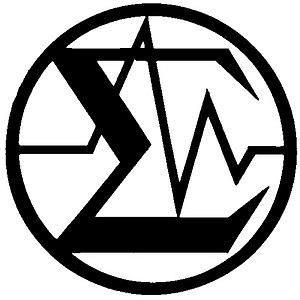
La division sibérienne de l’Académie des sciences de Russie est une division de l'Académie des sciences de Russie. Tout comme l'organisme dont elle dépend, elle était connue auparavant sous le nom de division sibérienne de l’Académie des sciences d’URSS.